Mexiquense Televisión

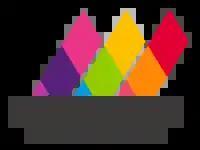
Former logo from 2020 until 2023.

In March 2016, the two remaining high-power transmitters were authorized to clear the 600 MHz band by moving to lower channels. XHGEM moved to RF channel 20, while XHPTP relocated its digital facilities to its former analog channel 34.